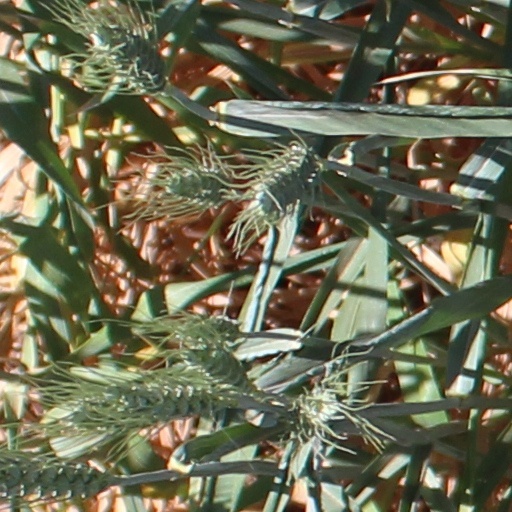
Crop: wheat